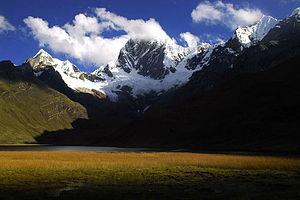
Le Rondoy ou Nevado Rondoy est une montagne située dans la partie septentrionale de la cordillère Huayhuash, dans les Andes, au Pérou. Elle s'élève à 5 870 m d'altitude à la limite du district de Pacllón et du district de Queropalca.